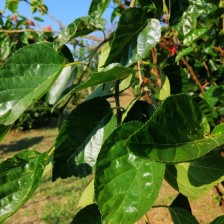
Variety: BlackOodTurkey